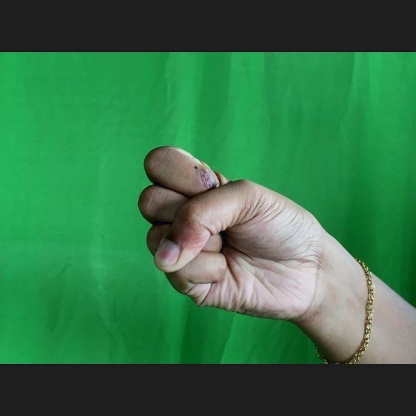
Mudra: Mushti